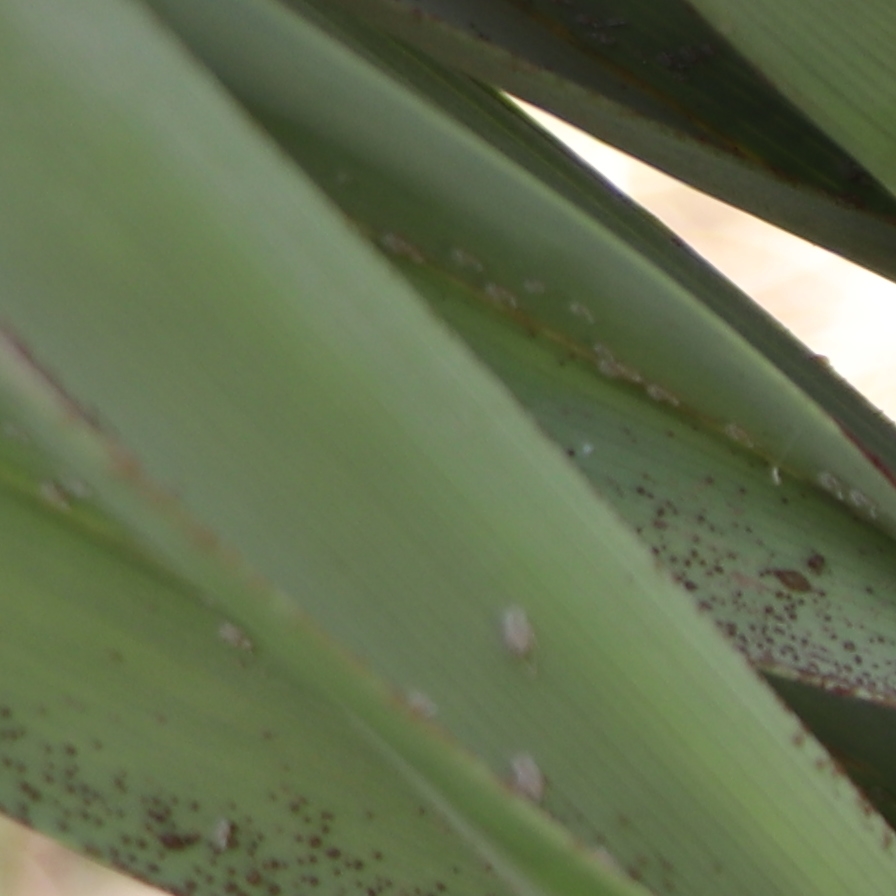
Label: Dubas